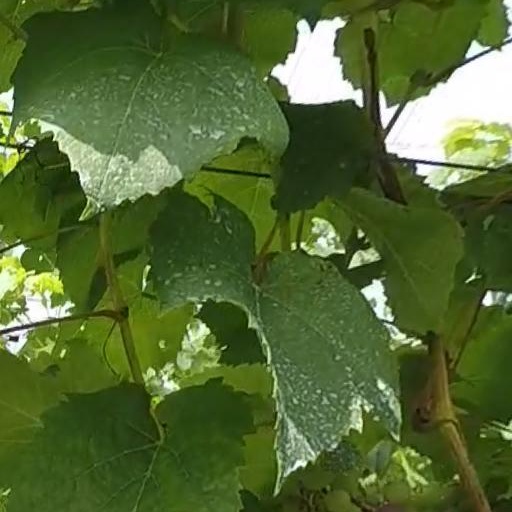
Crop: grape